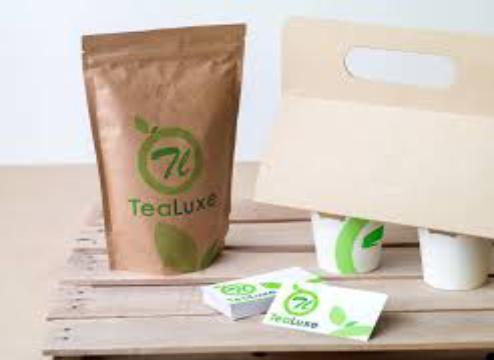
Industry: Food